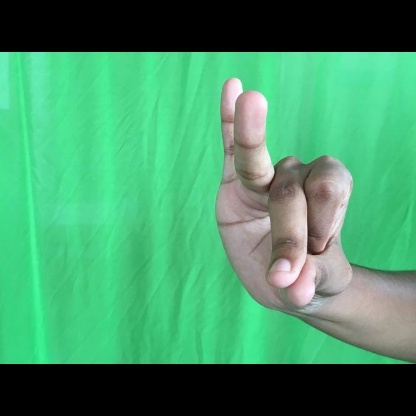
Mudra: Bramaram